Carole Lombard

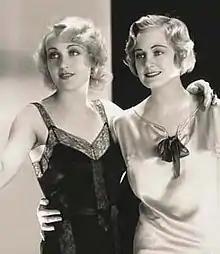
Lombard (left) with Josephine Dunn in "Safety in Numbers" (1930)

Lombard returned to Fox for a one-off role in the Western "The Arizona Kid" (1930). It was a big release for the studio, starring the popular actor Warner Baxter, in which Lombard received third billing. Following the success of the film, Paramount Pictures recruited Lombard and signed her to a $350-per-week contract, gradually increasing to $3,500 per week by 1936. They cast her in the Buddy Rogers comedy "Safety in Numbers" (also 1930), and one critic observed of her work, "Lombard proves [to be] an ace comedienne." For her second assignment, "Fast and Loose" (also 1930) with Miriam Hopkins, Paramount mistakenly credited the actress as "Carole Lombard". She decided she liked this spelling and it became her permanent screen name.